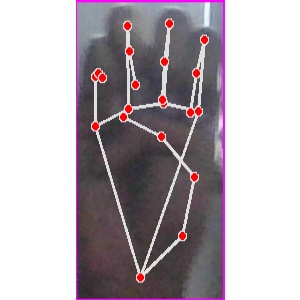
अक्षर: म